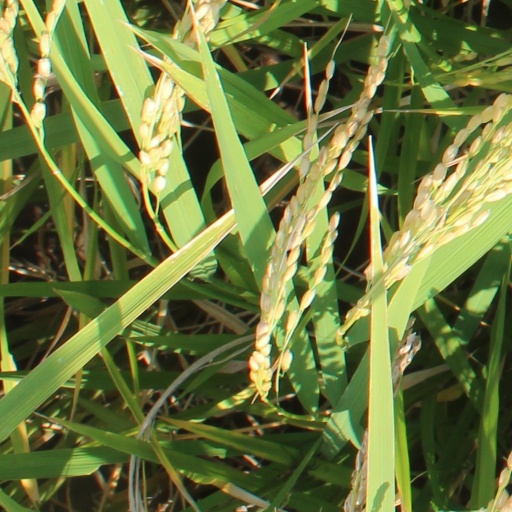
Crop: rice